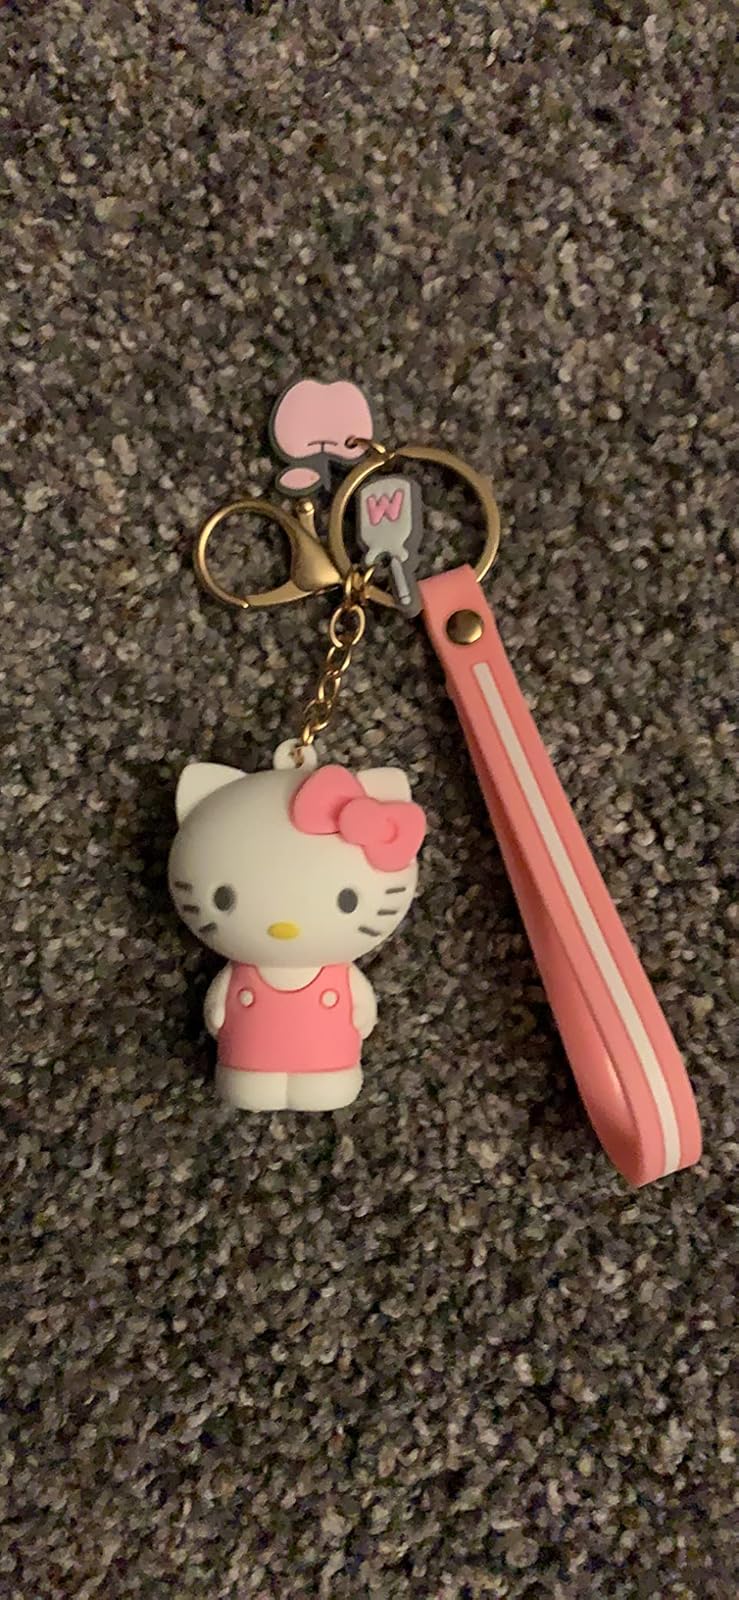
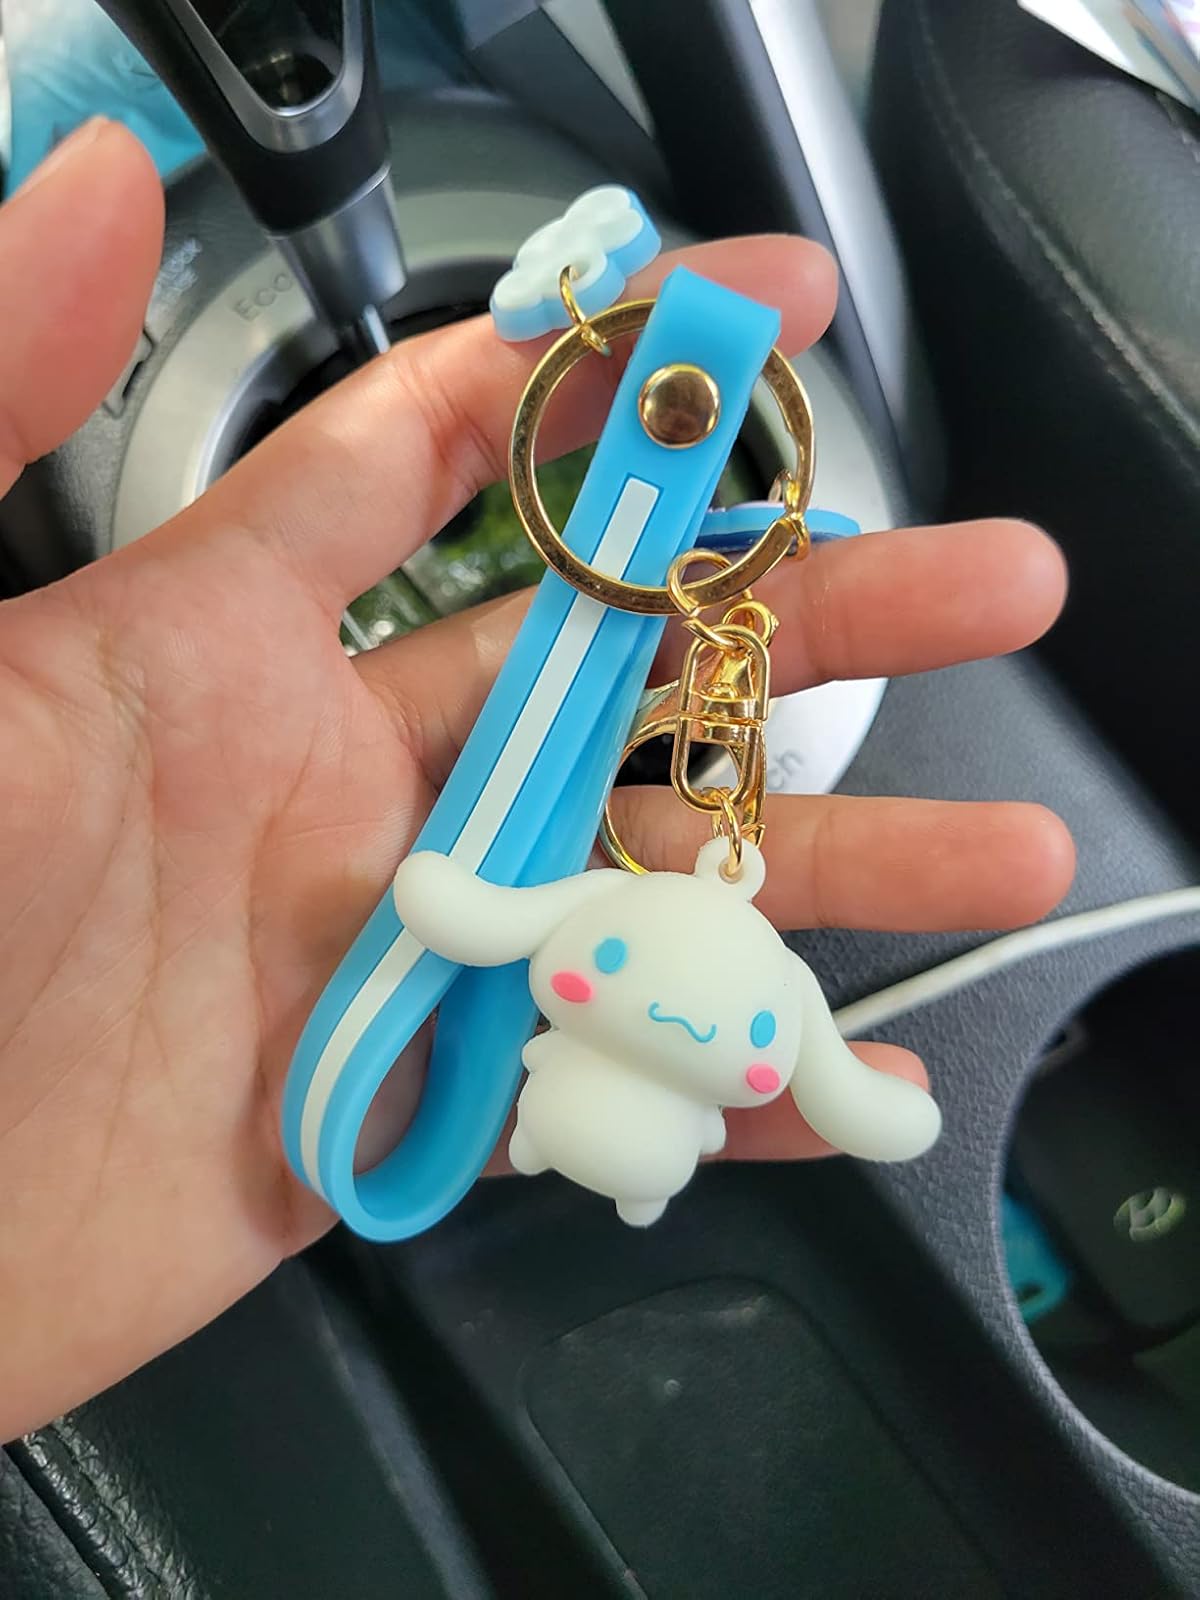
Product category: accessories_keychain
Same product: no